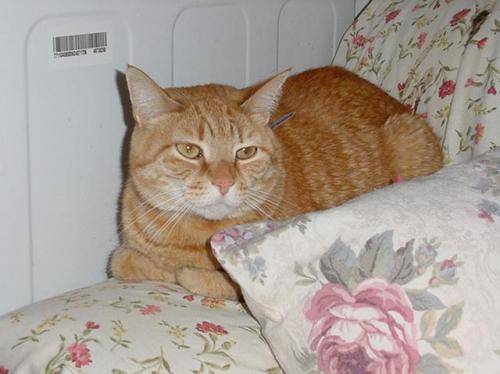
Label: cat